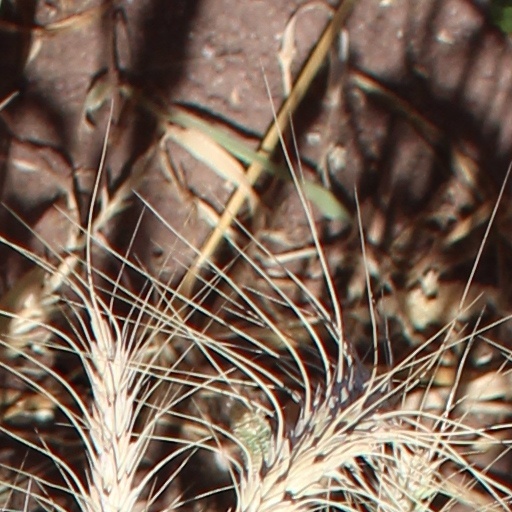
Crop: wheat